Osage Nation

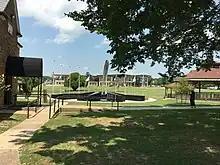
The Osage Nation Campus in Pawhuska. Seen are the Osage Nation Museum (left), the Osage Veterans Memorial with the feather sculpture (center), and the Osage Nation law and government services buildings in the background

A 1992 U.S. district court decision ruled that the Osage could vote to reinstate the Osage National Council as city members of the Osage nation, rather than being required to vote by headright. This decision was reversed in 1997 with the United States Court of Appeals ruling that ended the government restoration. In 2004, Congress passed legislation to restore sovereignty to the Osage Nation and enable them to make their own decisions about government and membership qualifications for their people.